Henry III of Nassau-Breda

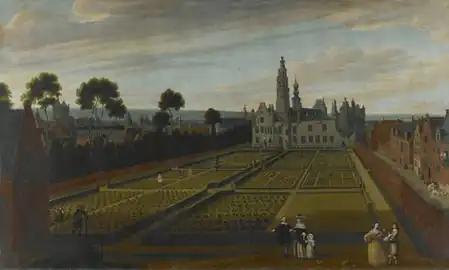
Guilliam van Schoor (landscape) and Gillis van Tilborch (figures). "The Palace of Nassau in Brussels". 1658, Royal Museums of Fine Arts of Belgium

Although Henry, who attended the Diet of Augsburg in 1530, was at first not averse to Martin Luther and his teachings, he later followed Charles' example and remained a staunch Catholic. He did not approve of the choice of his brother William, who did become a Lutheran, but remained supportive of him throughout his life. He was very impressed with the Renaissance and especially its arts, examples of which he encountered on his journeys to Spain and Italy. For example, he commissioned Italian architect Tomasso Vincidor da Bologna to completely rebuild his castle at Breda in a renaissance style in 1536, one of the first of such buildings north of the Alps. However, his interests seem to have been superficial. Desiderius Erasmus only considered him a "platonic friend of science".